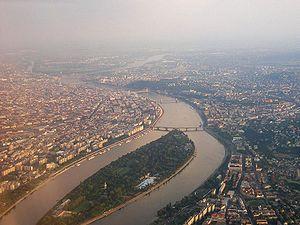
L'aire urbaine de Budapest désigne l'ensemble géographique formé par l'agglomération de Budapest et sa périphérie. L'aire urbaine est structurée par la ville-centre et six secteurs définis par une loi de 2005 : le secteur nord-ouest, le secteur ouest, le secteur sud, le secteur sud-est, le secteur est, le secteur nord. Ainsi, la population de Budapest additionnée à celle de sa banlieue atteint 2 524 697 habitants pour une superficie de 2 538 km².
Budapest est la plus grande ville et la capitale de la Hongrie. Elle se situe en aval du coude du Danube entre le massif de Transdanubie et l'Alföld. Ses habitants sont les Budapestois.